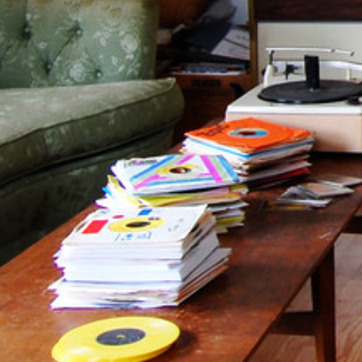
Material: paper